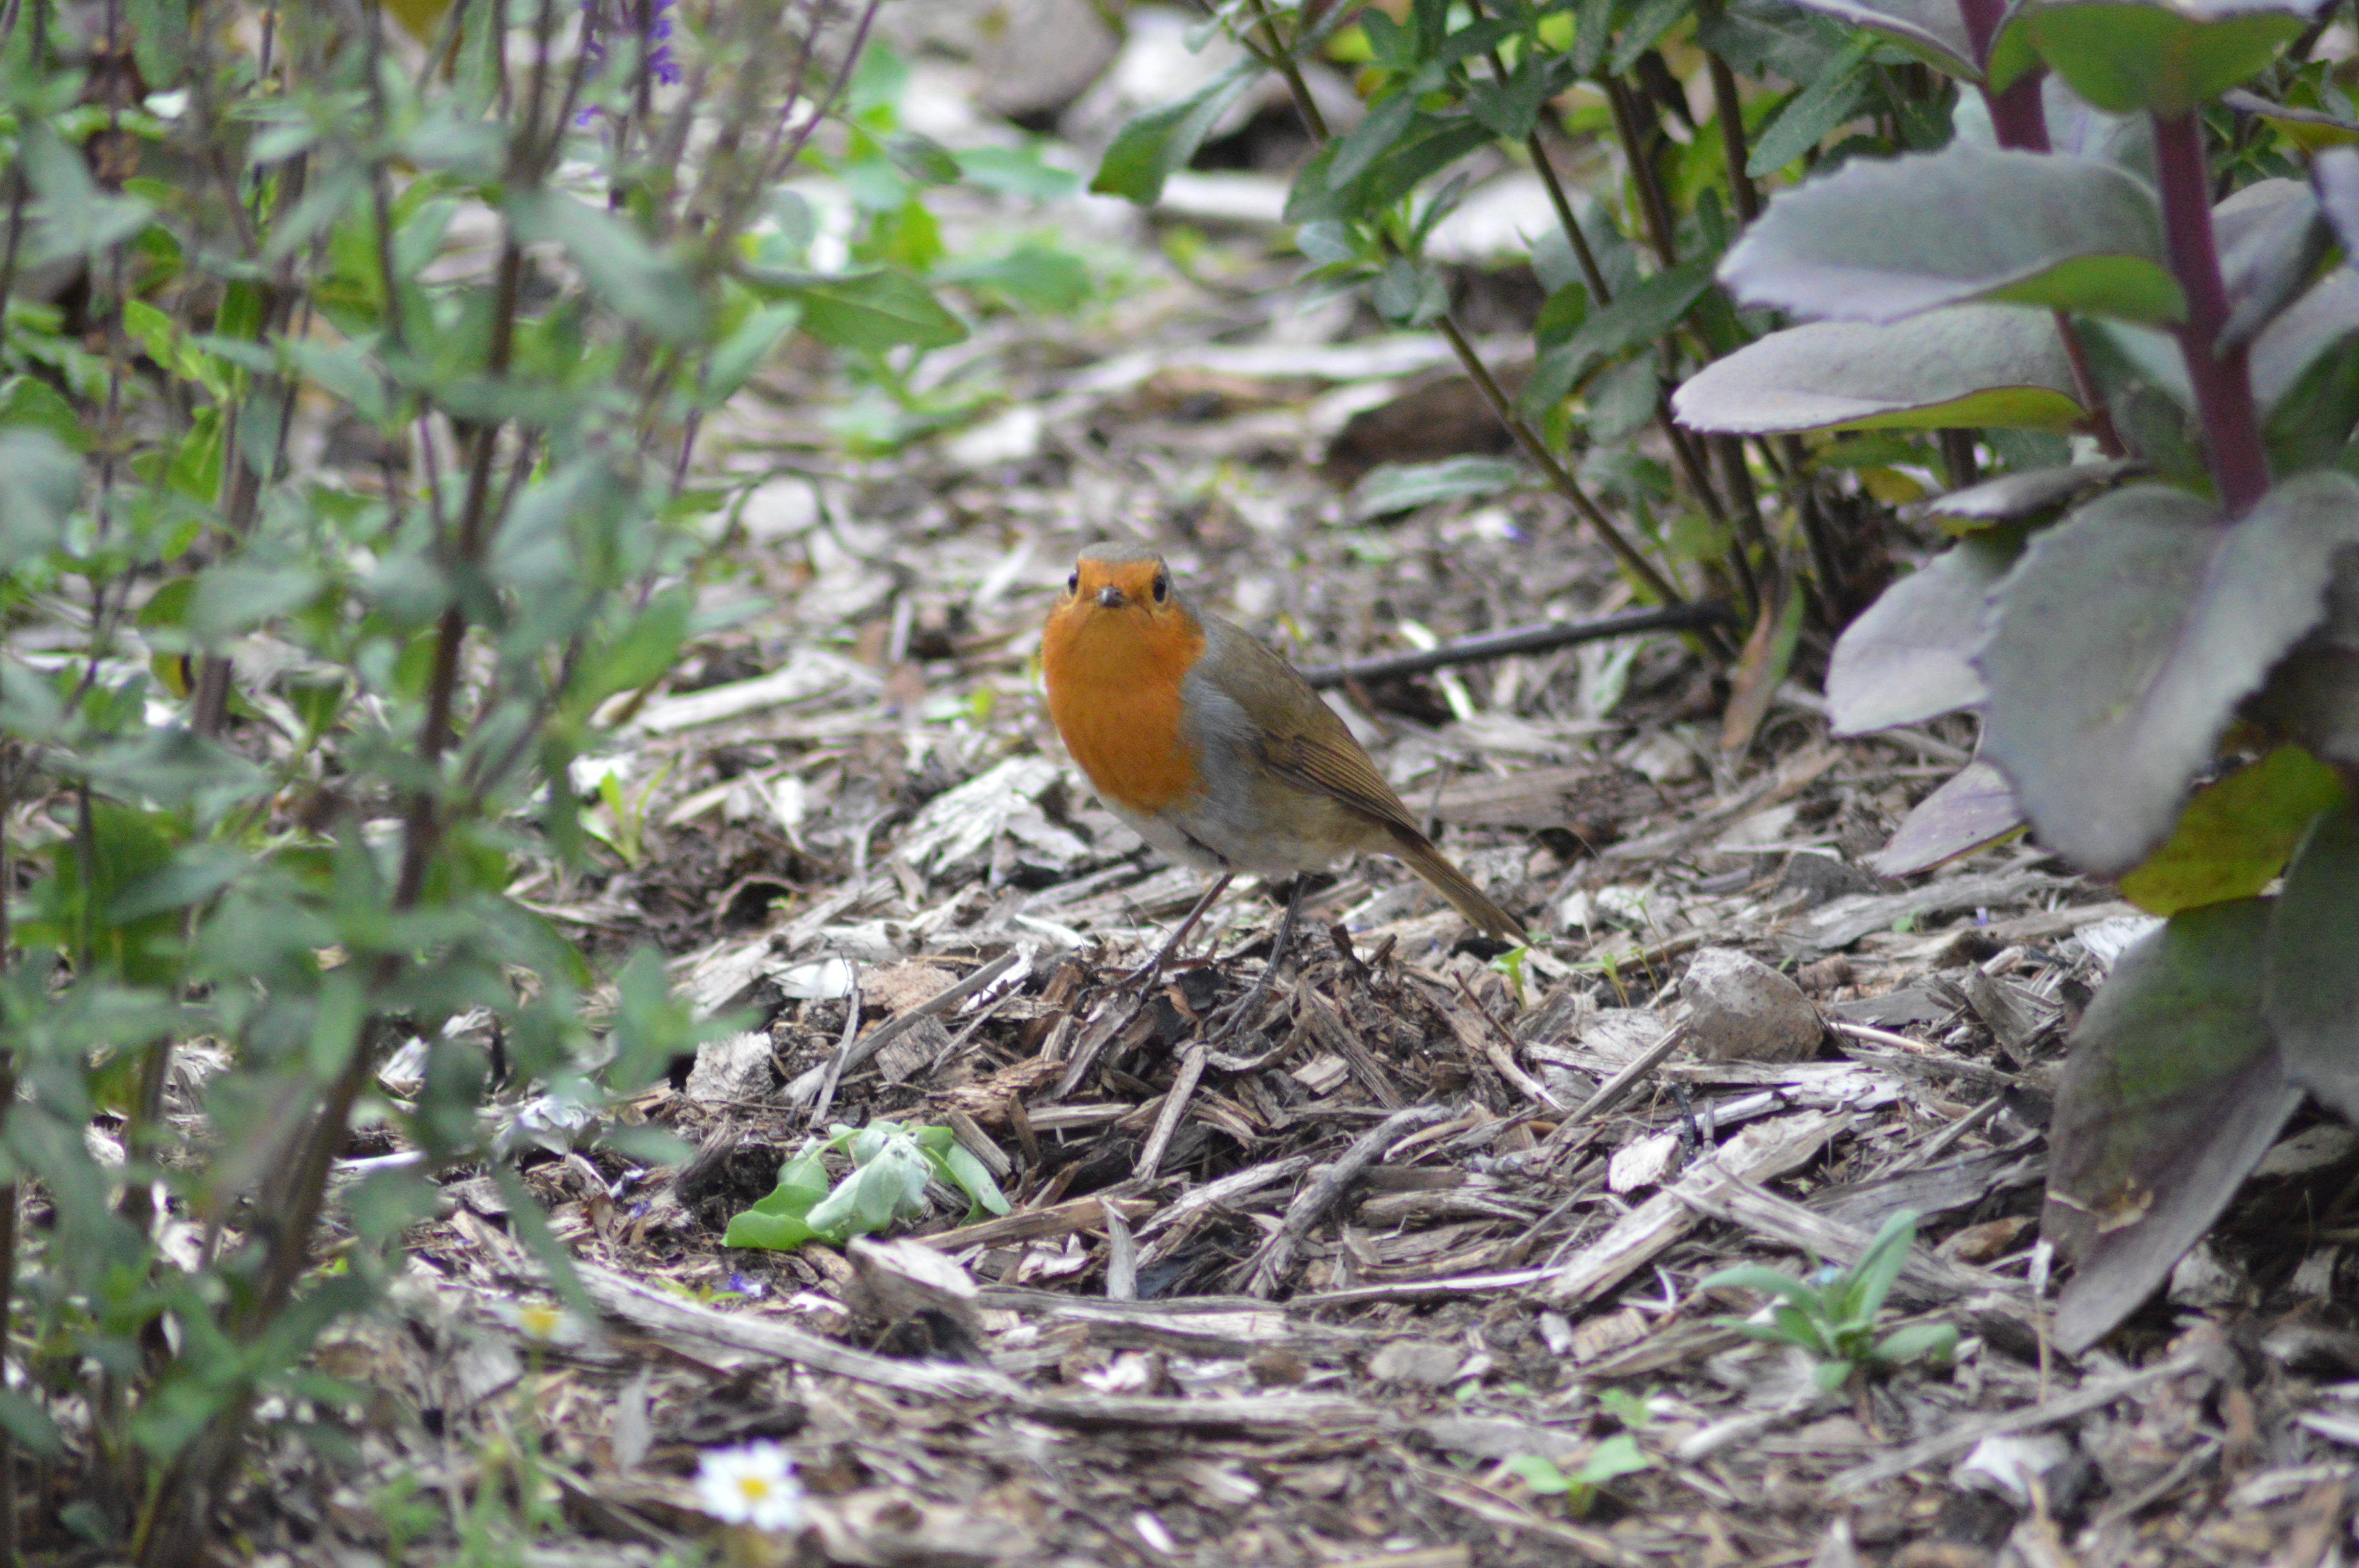
bird, flower, wildlife, robin, fauna, vertebrate, sparrow, finch, old world flycatcher, red robin, perching bird, european robin